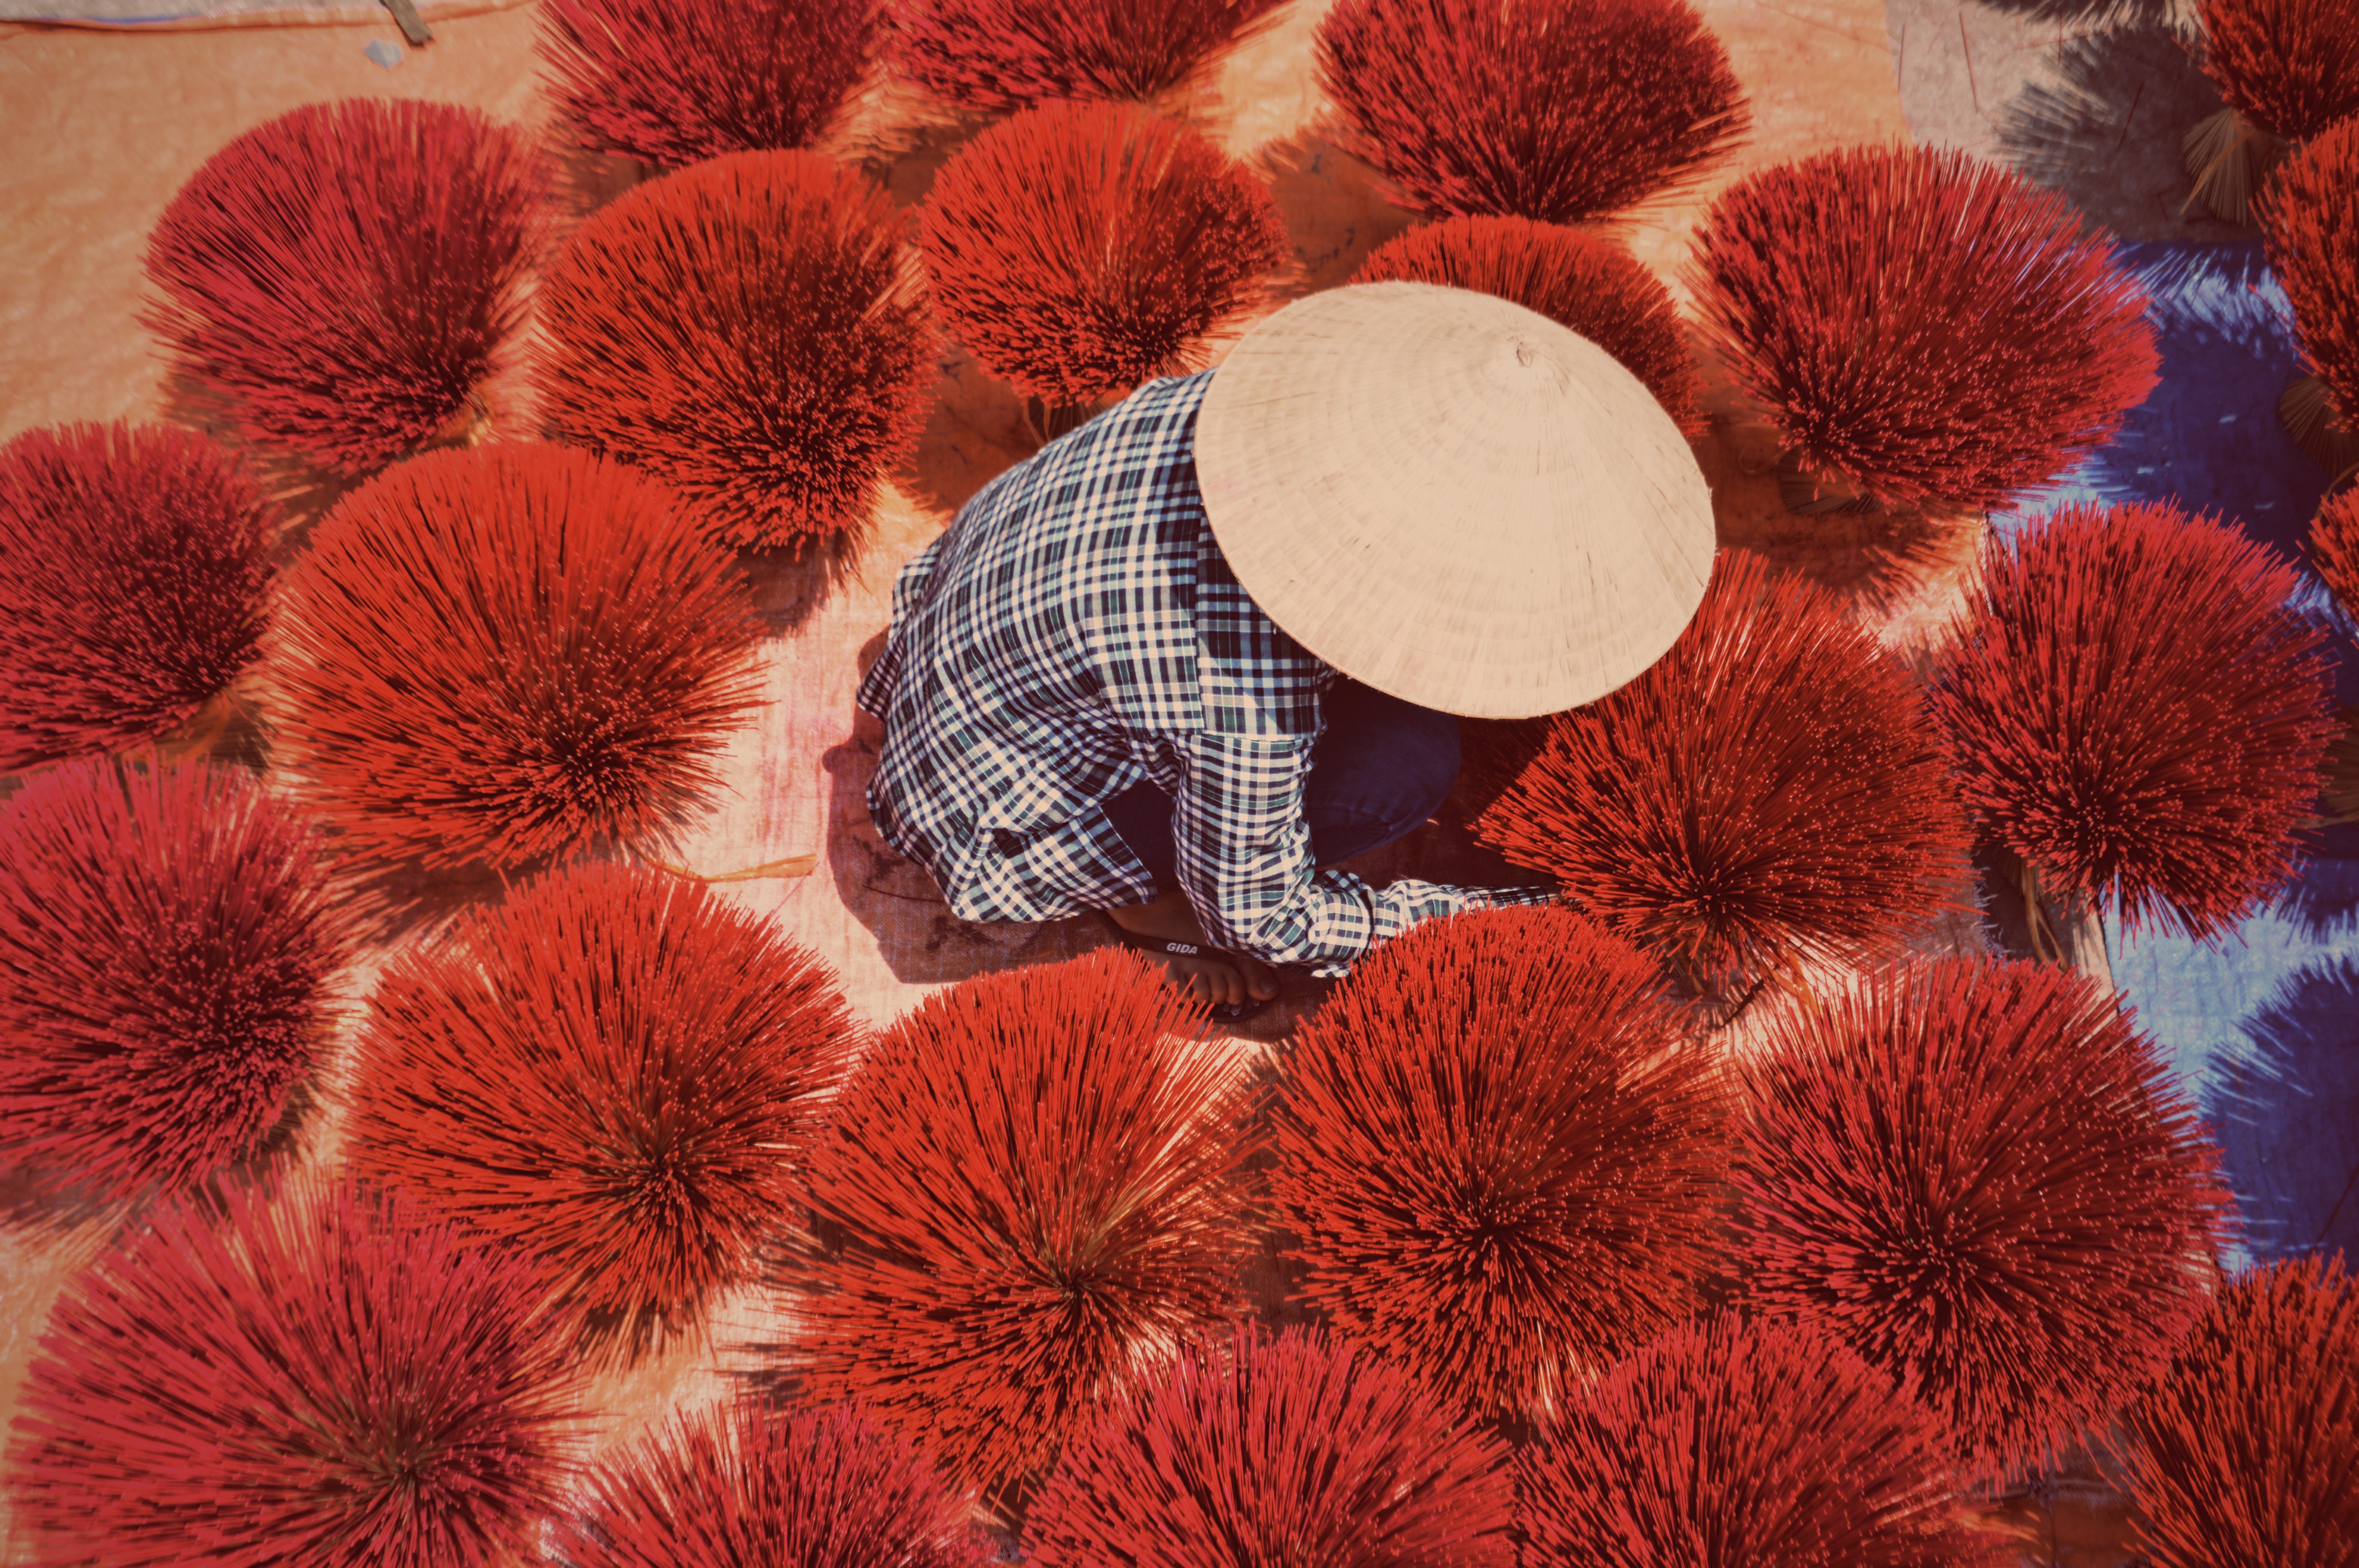
village, vietnam, country, traditional, sky